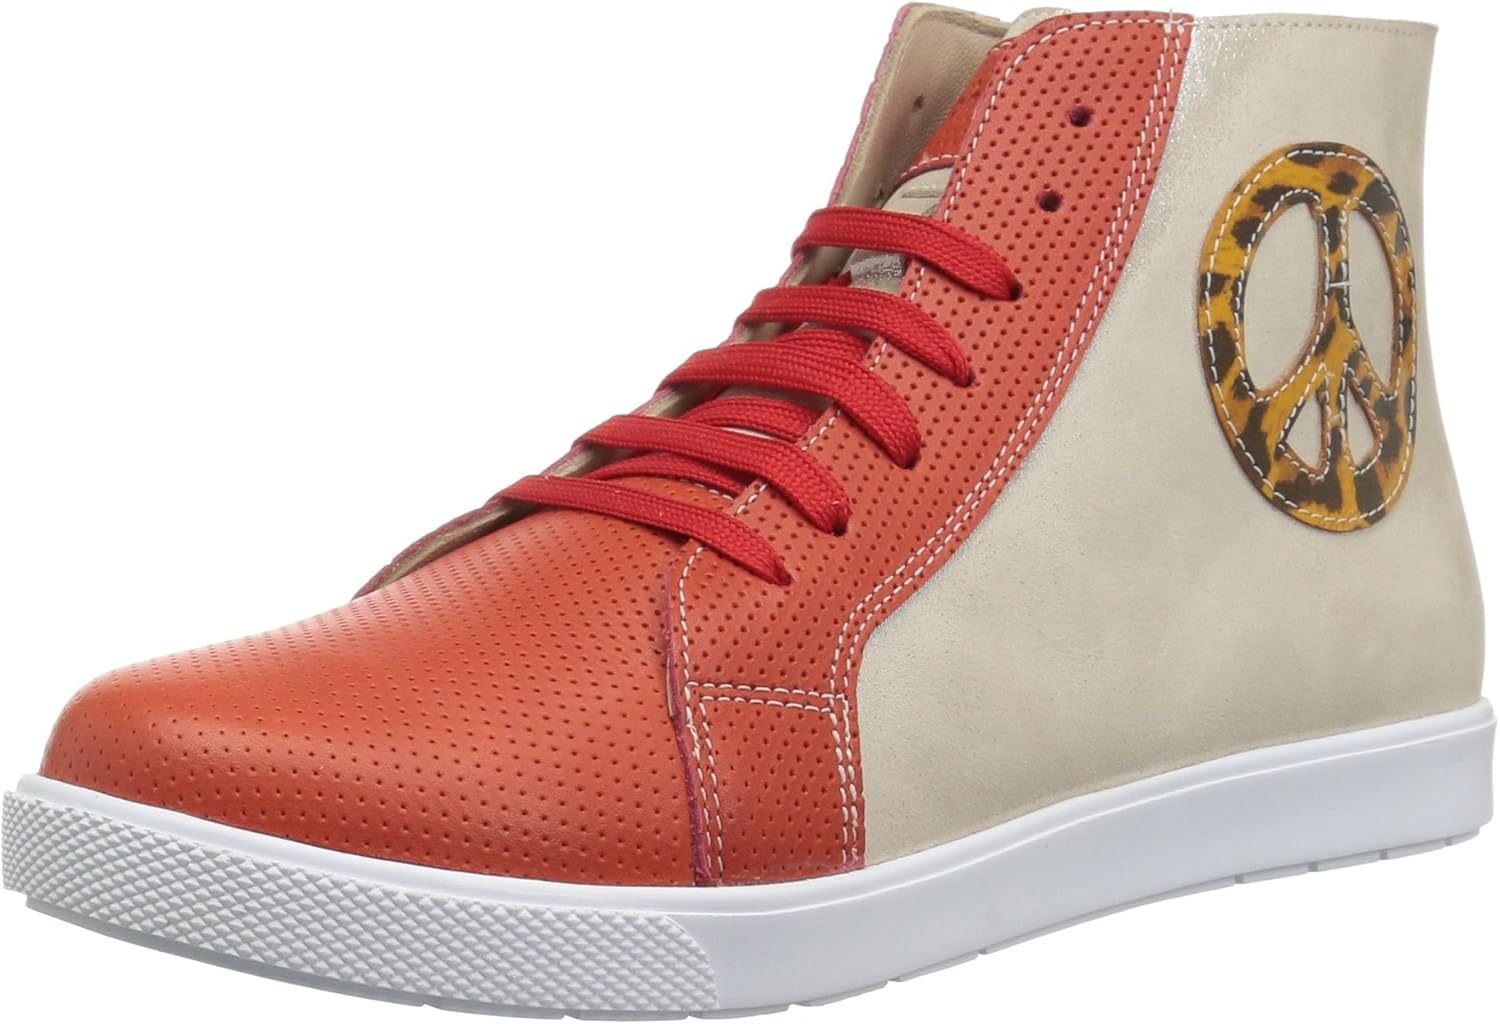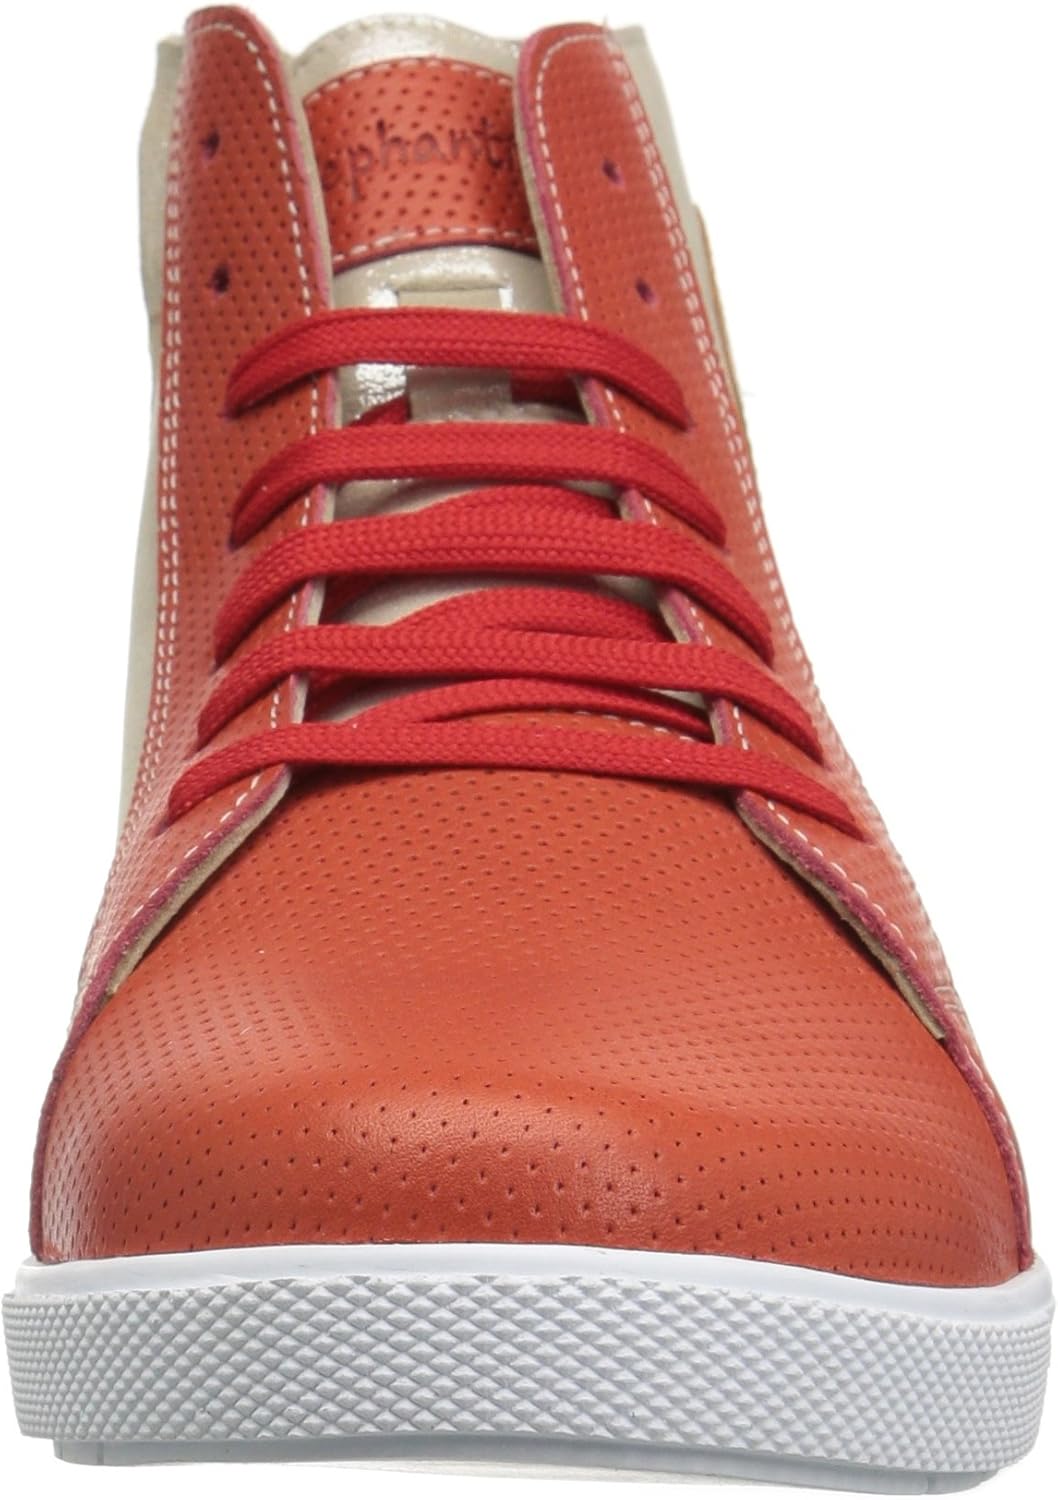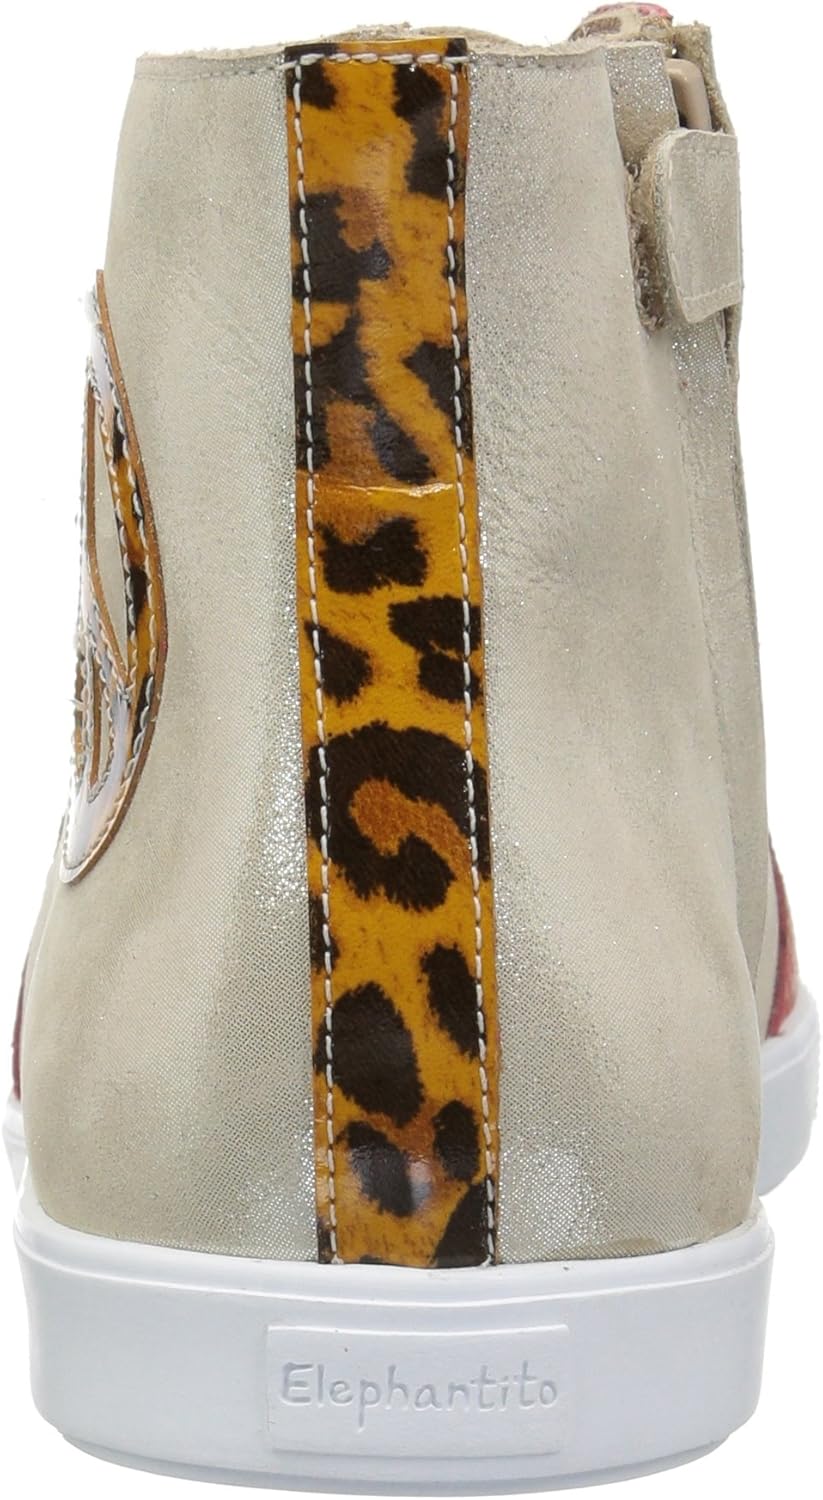
Elephantito Unisex-Child The Rock Star Ankle Boot
Category: AMAZON FASHION
All Elephantito shoes are handmade with natural materials, giving a one of a kind feeling to our designs.
Features: 100% Leather | Imported | Rubber sole | Shaft measures approximately ankle-high from arch | Play meets high fashion in this cool applique hi-top sneaker ready for all occasions. | Lace-up with side zip | Padded footbed. Rubber soles promote long wear, flexibility and good traction | Upper Finish: Genuine Leather that adjusts to your child's feet with time. | Inside Finish: Cushioned, Sheep Skin covered insole and lining to help feet breath and stay cool and dry.